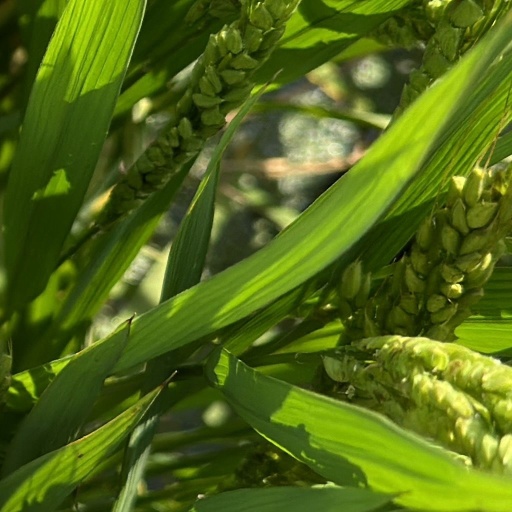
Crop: rice